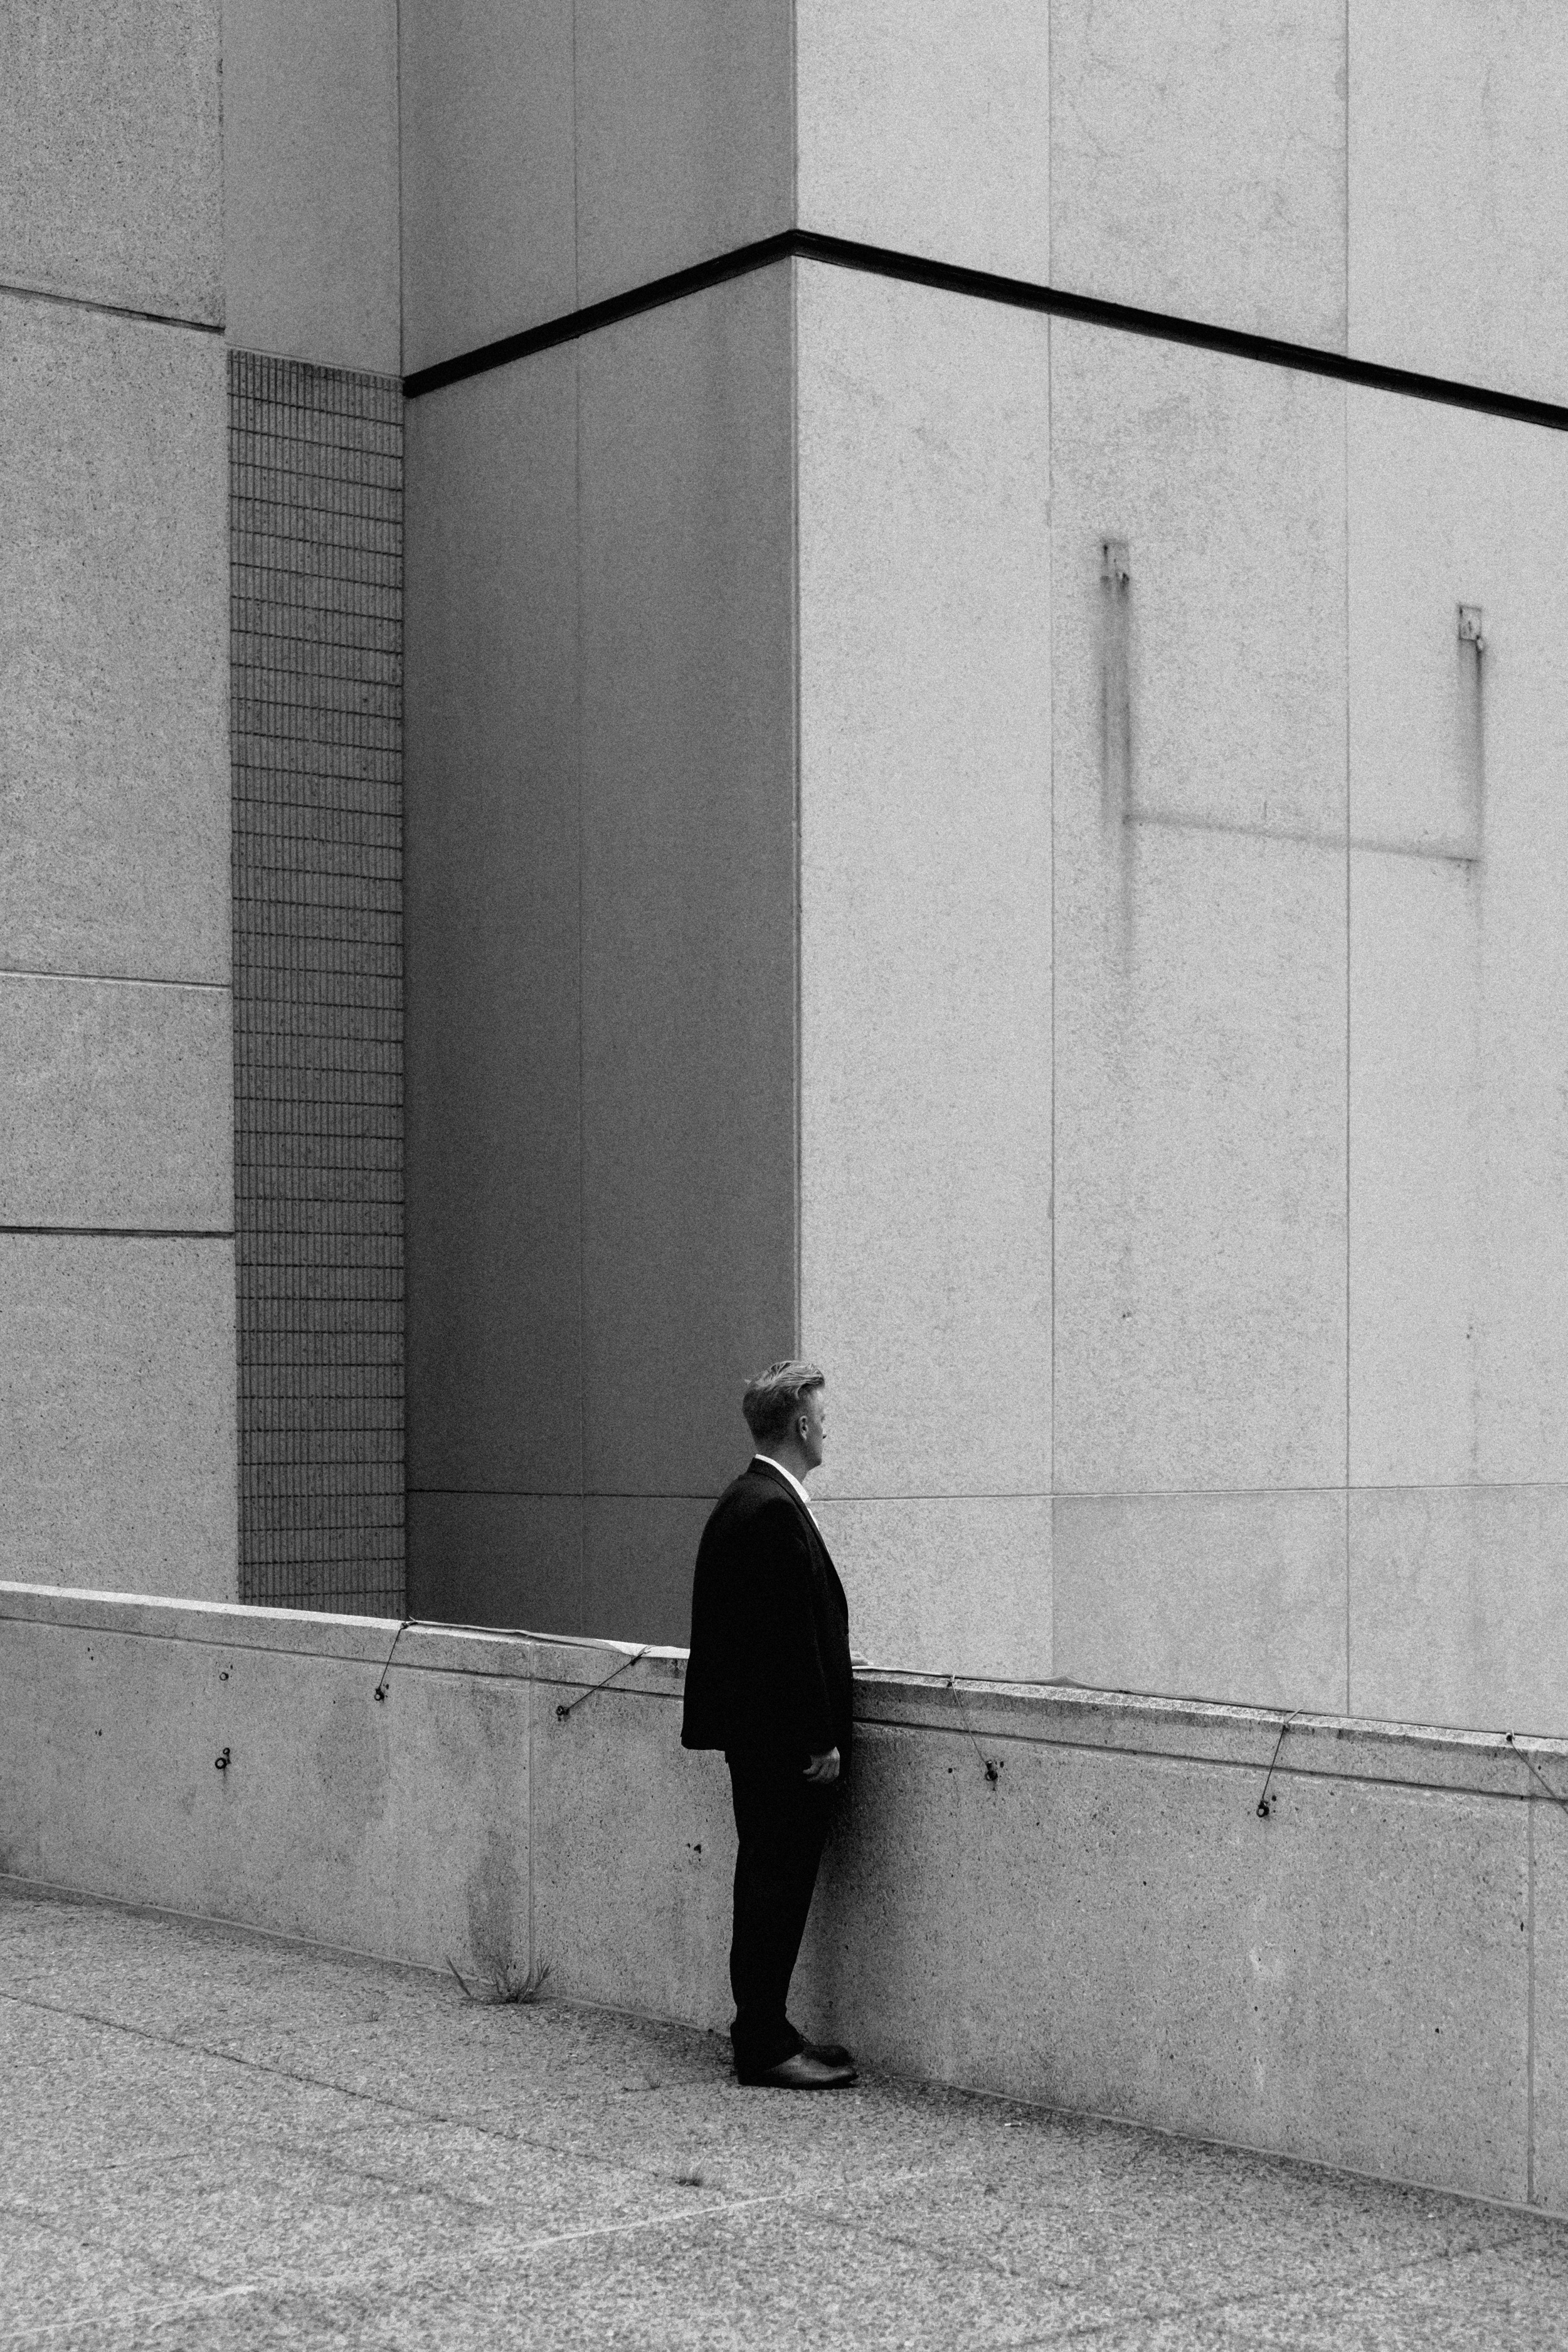
black and white, road, white, street, photography, wall, line, color, shadow, black, monochrome, infrastructure, photograph, shape, monochrome photography